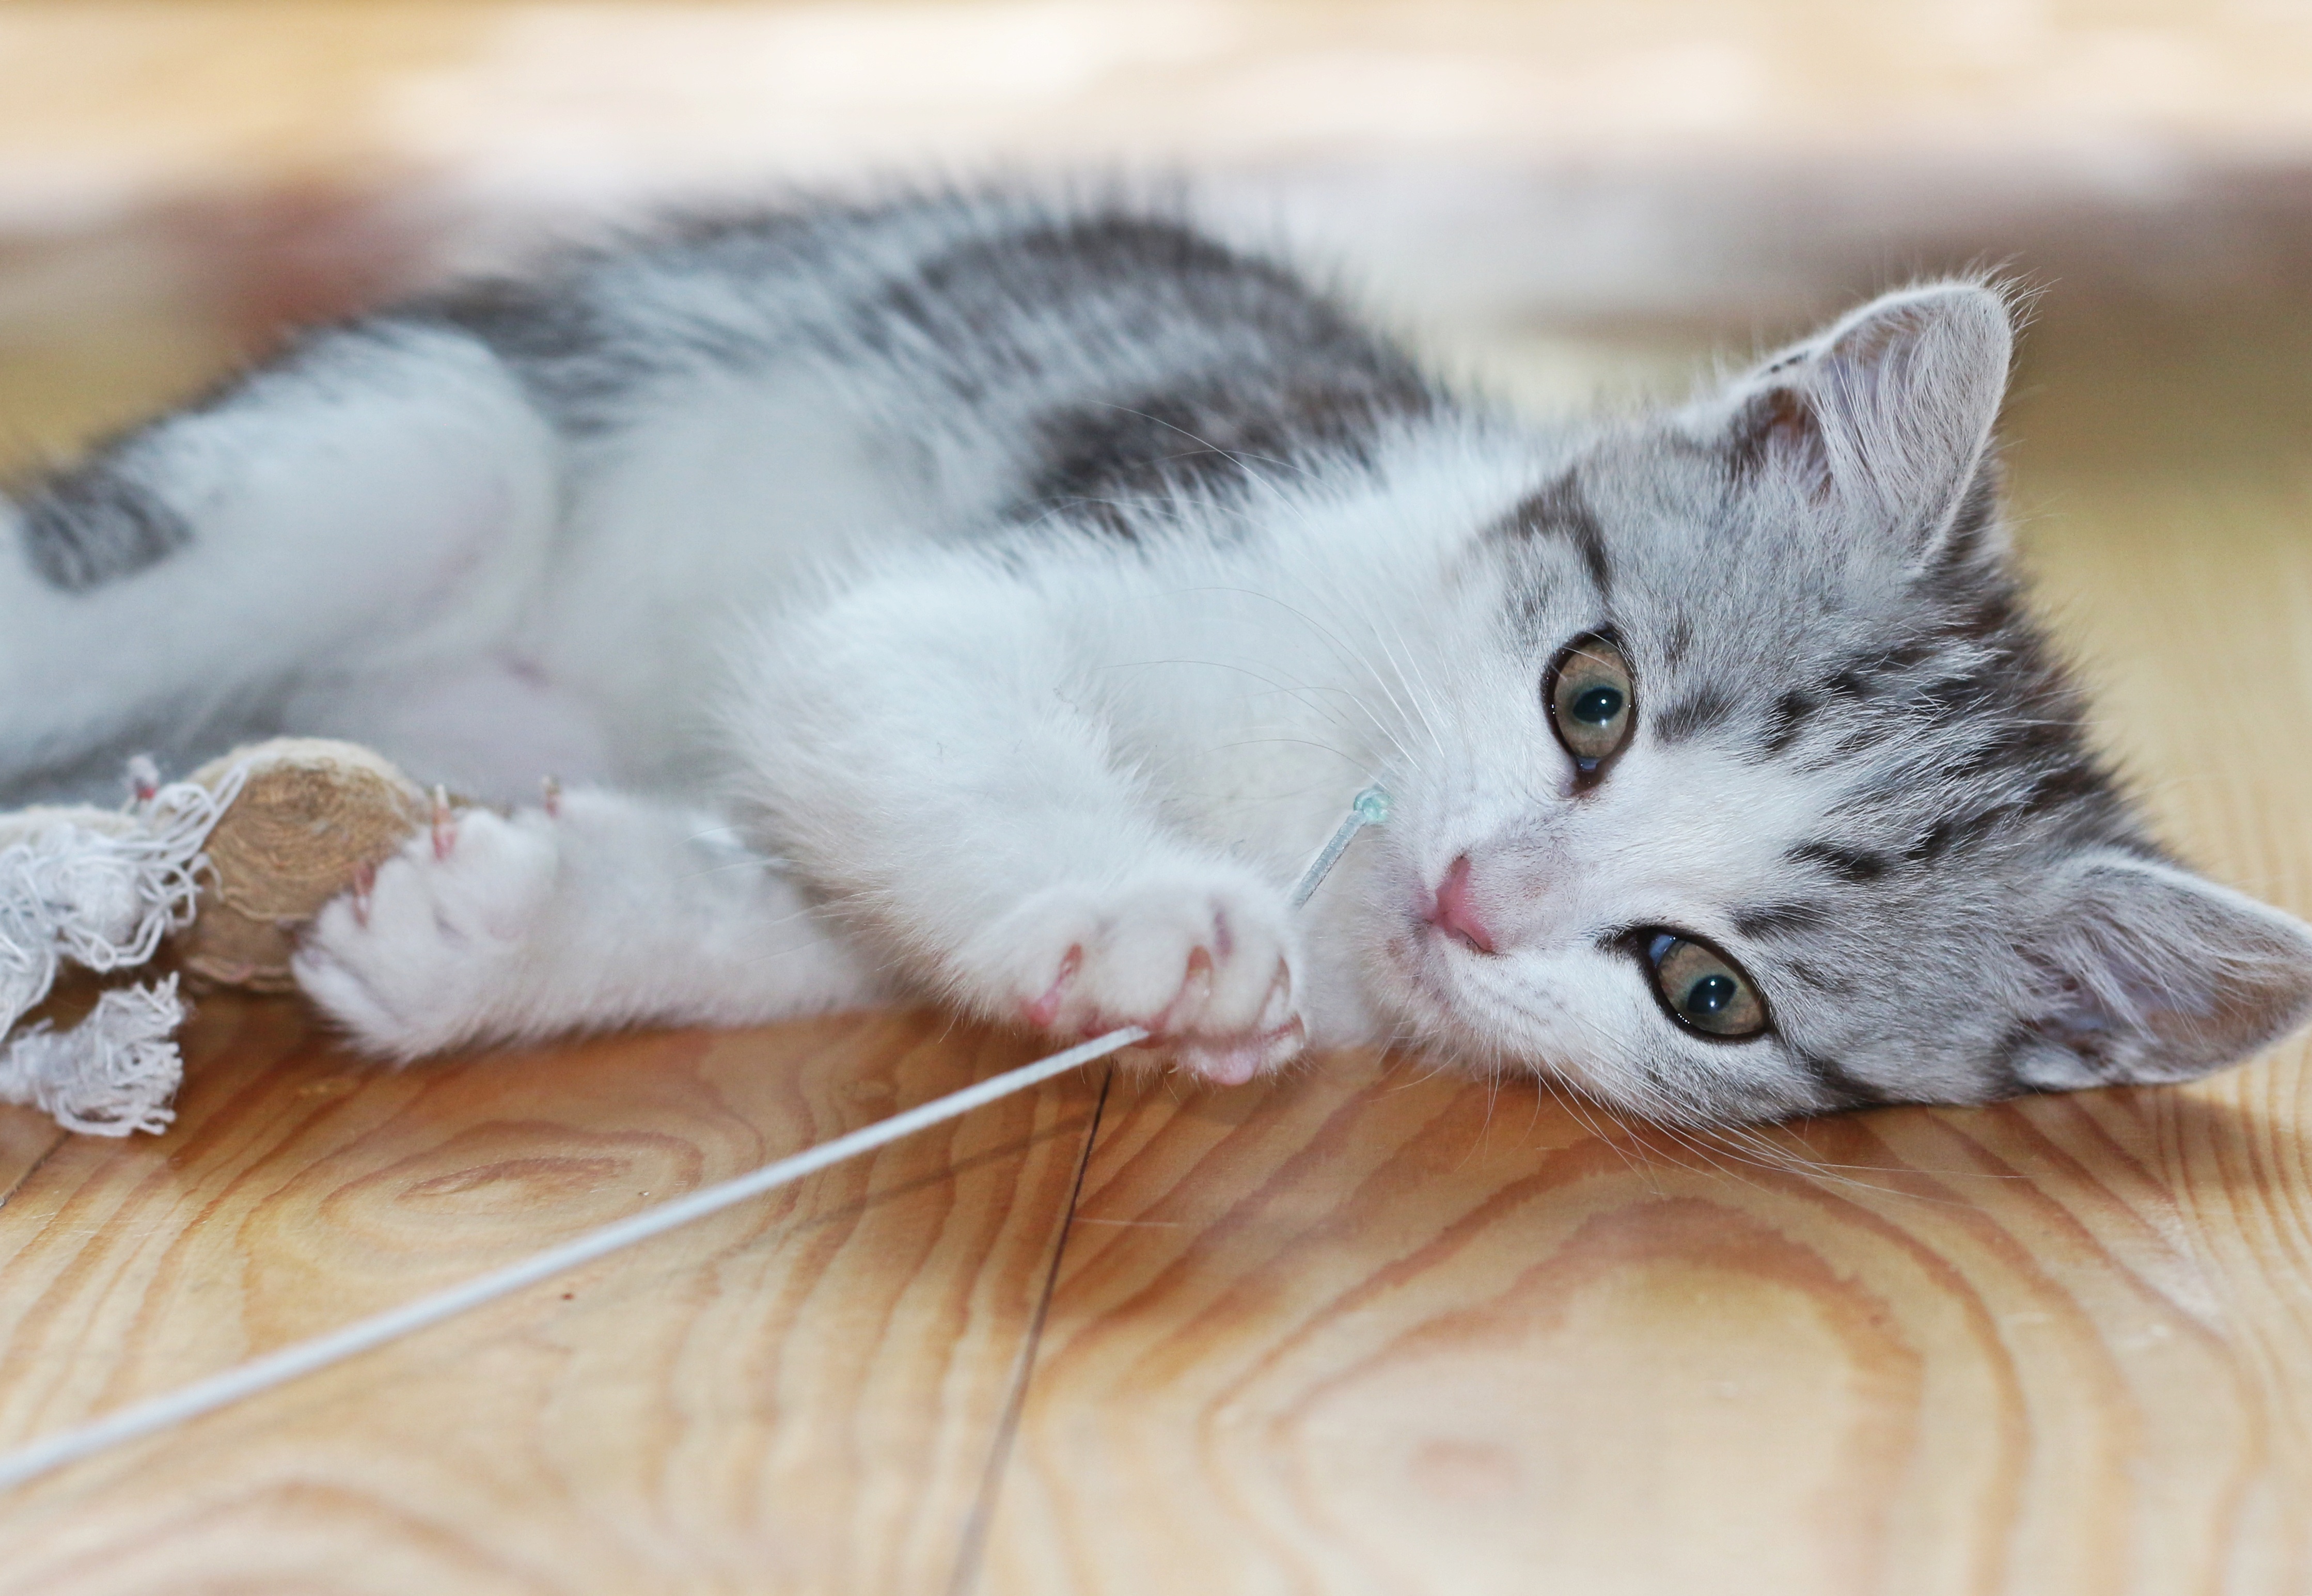
sweet, puppy, cute, pet, kitten, cat, small, mammal, rest, playful, close up, nose, whiskers, adidas, vertebrate, mieze, curious, domestic cat, charming, cat face, young cat, european shorthair, small to medium sized cats, cat like mammal, domestic short haired cat, american shorthair